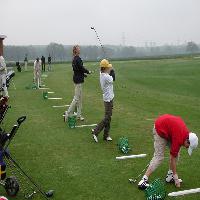
Weather: cloudy or overcast